Kailo Territory

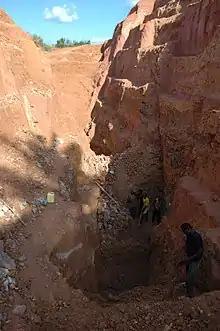
Miners in an open pit mine in Kailo, 2007

Kailo is a territory in Maniema province of the Democratic Republic of the Congo. Kailo Territory is home to open pit wolframite and Cassiterite mines.